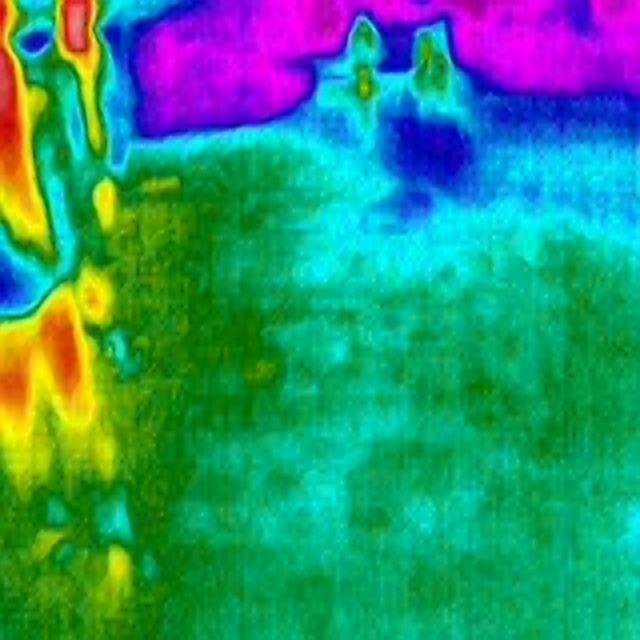
Detected objects:
label: person